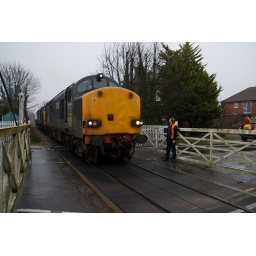
37038/59 cross the road by Leiston station